Battery A March

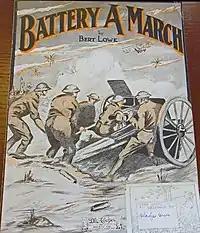
Another Edition

"Battery A March" differs from many similar works in its many republications and its long-term success. In part this arises from the popularity of its composer, Bert Lowe, whose "Society Orchestra" was the premier dance band in Boston until the 1930s. A lively march, especially well-written for the piano (Lowe himself was an excellent pianist), it was performed at ceremonies and functions as late as 1943.